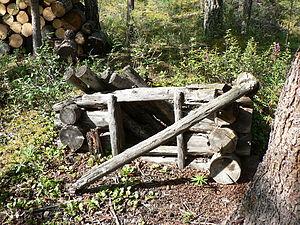
Niche à chien, cabine de garde de Lower East Fork, Parc national de Denali, Alaska, États-Unis